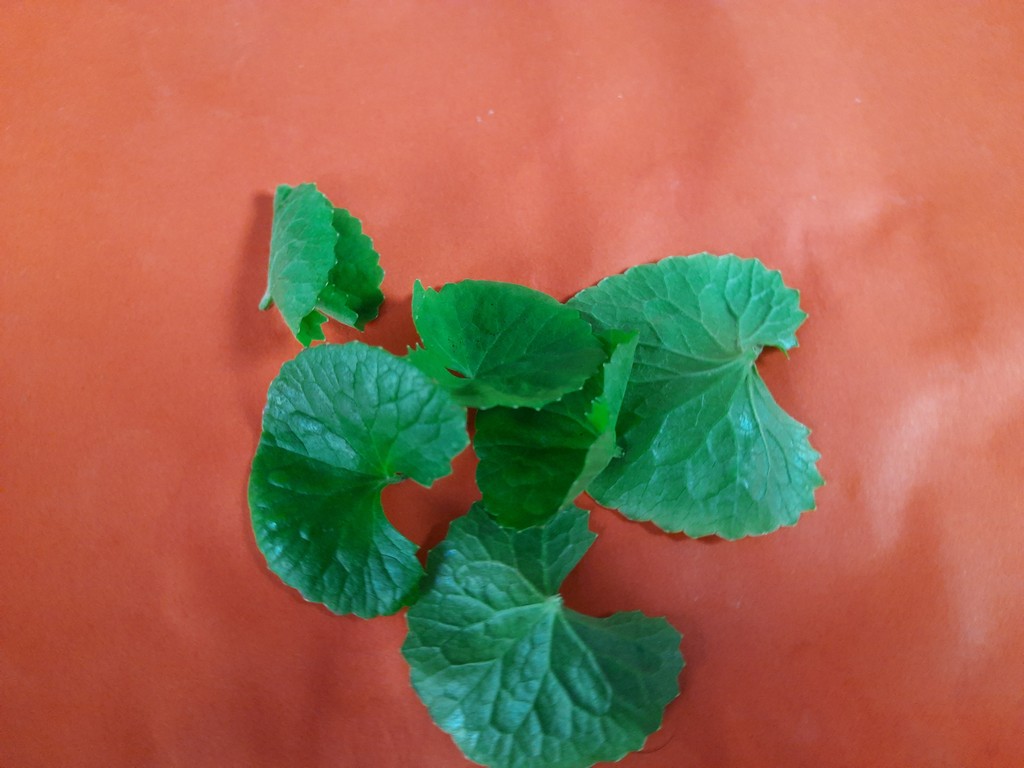
Label: Healthy